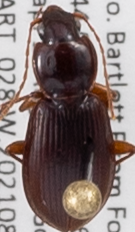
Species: Synuchus impunctatus
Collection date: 2021-08-11
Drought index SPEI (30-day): -0.064
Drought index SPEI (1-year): -1.01
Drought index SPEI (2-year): -0.492